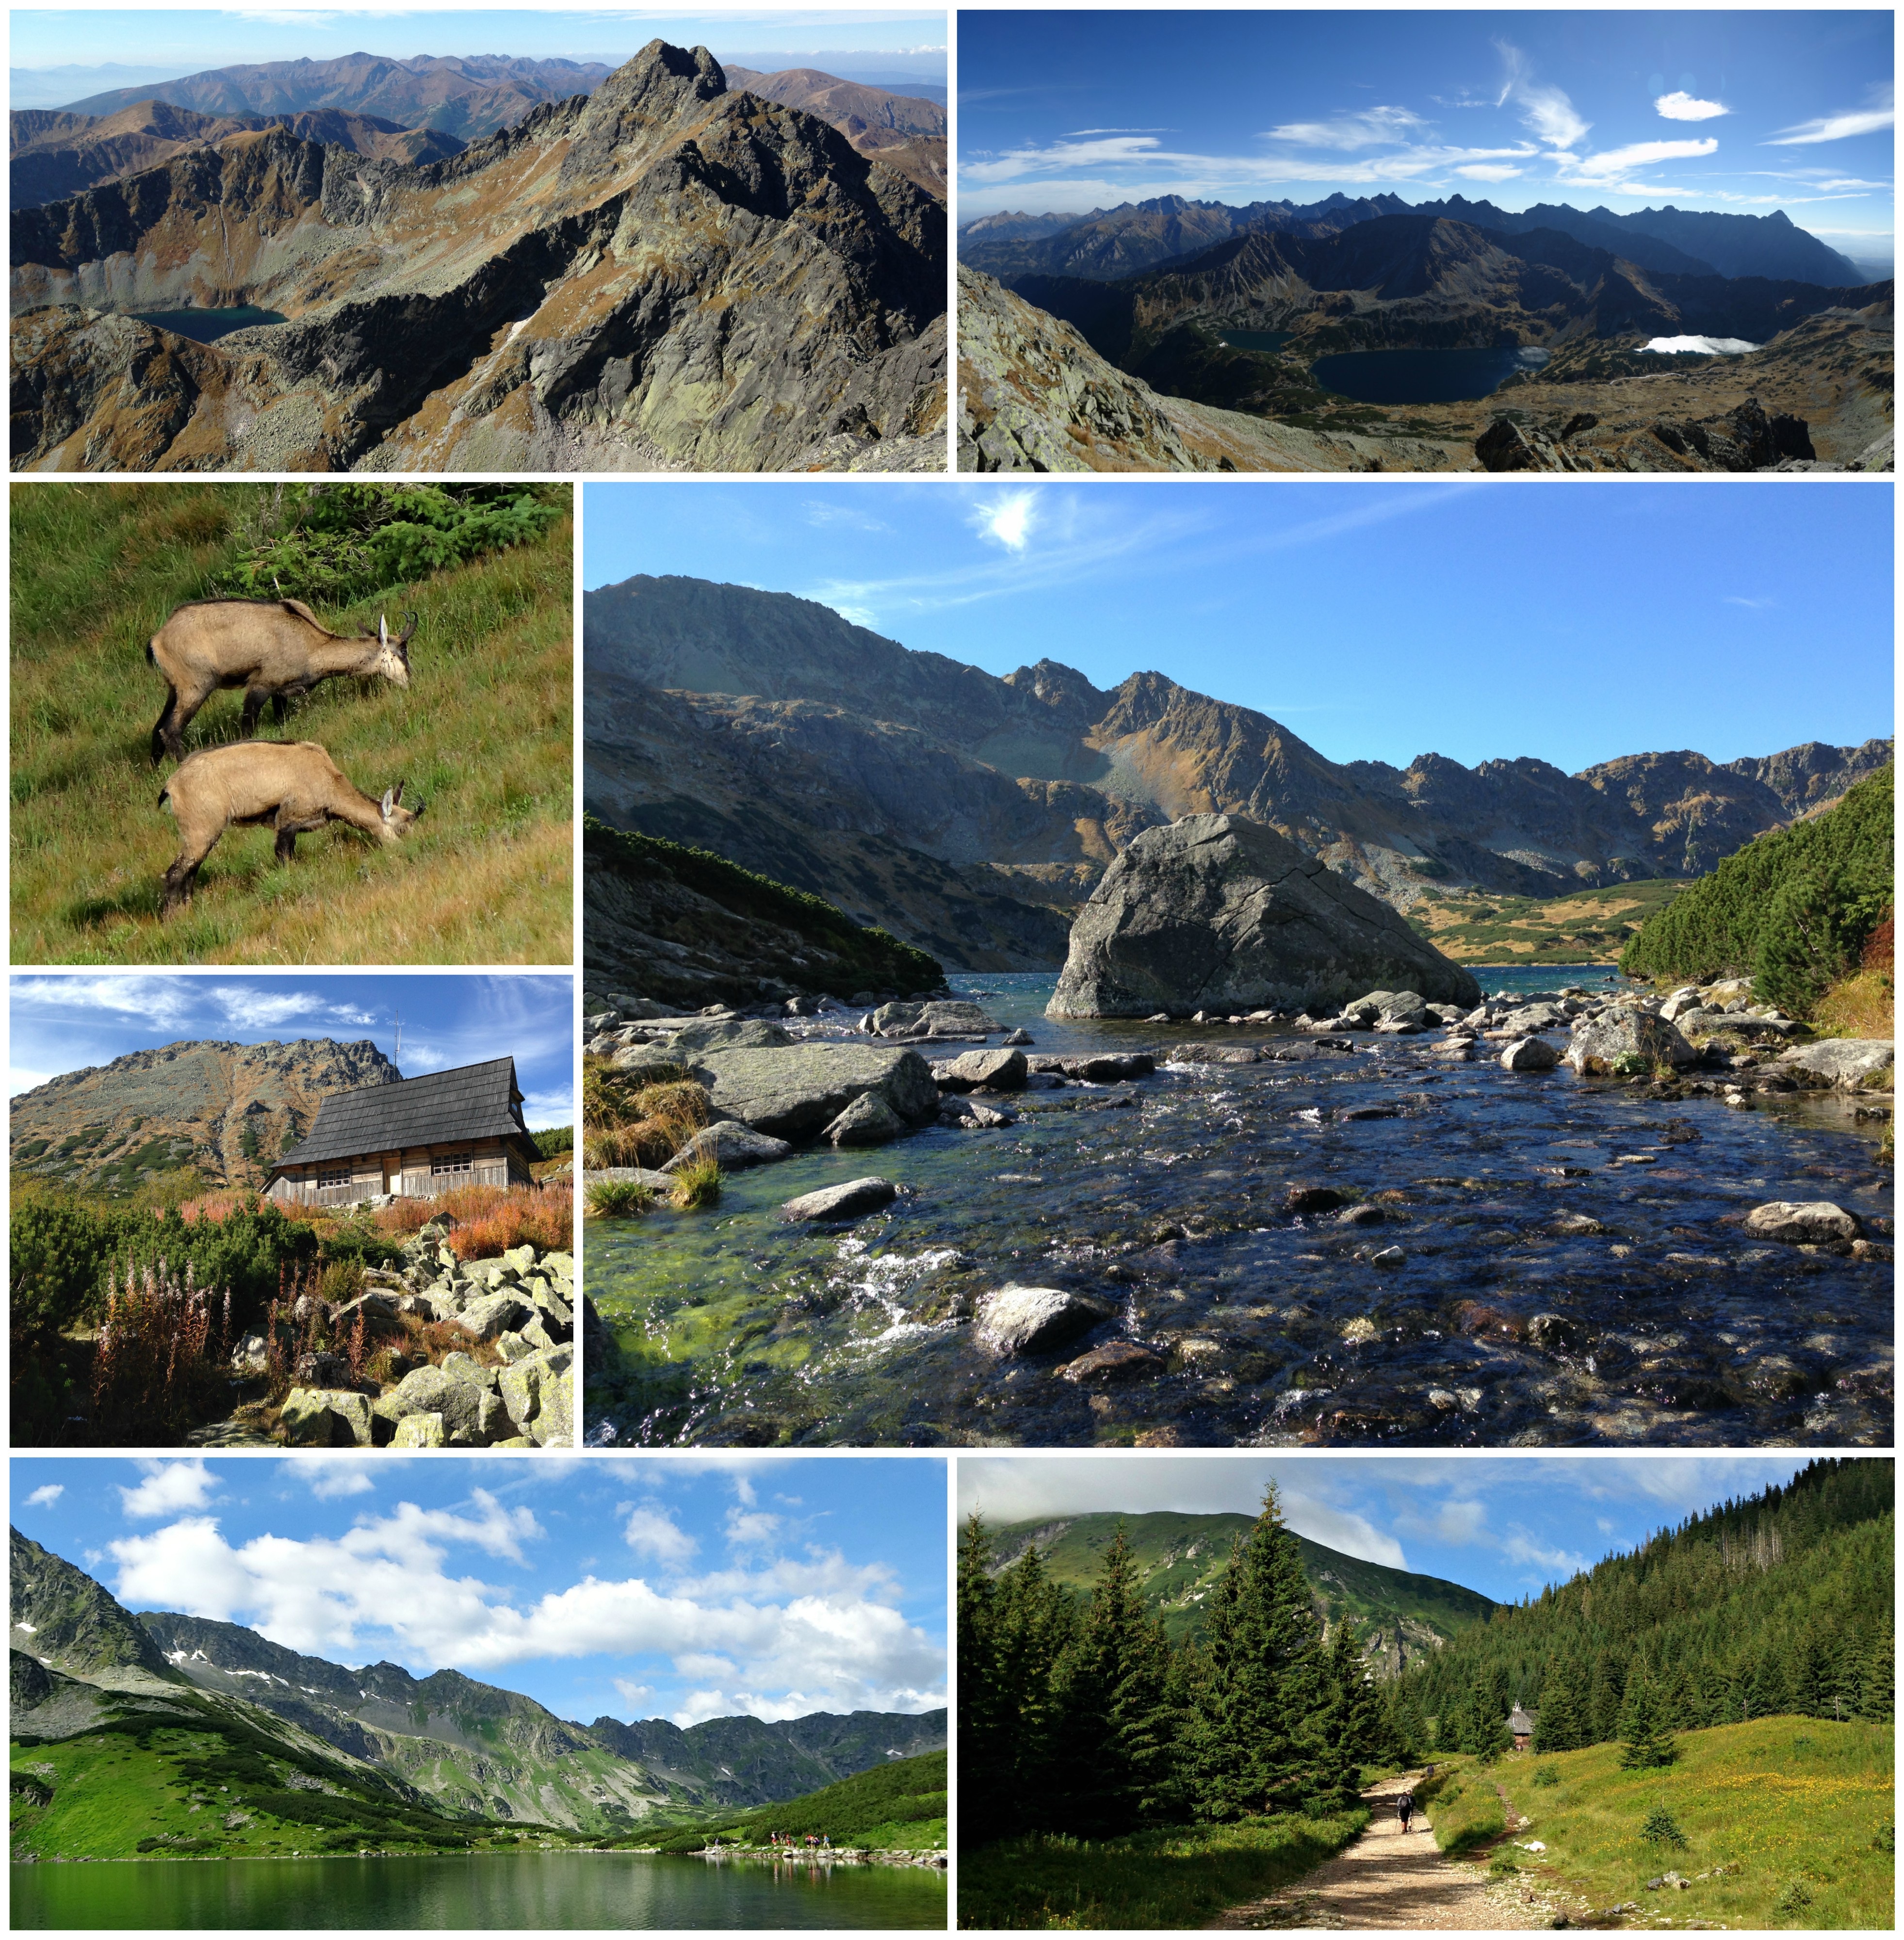
landscape, nature, wilderness, mountain, lake, valley, mountain range, panorama, fjord, reservoir, tourism, national park, plain, geology, mountains, poland, plateau, collage, beauty, fell, loch, ecosystem, tatry, tundra, the high tatras